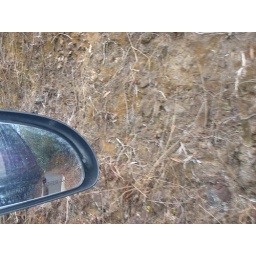
On the road to Hana, there were spots where the wall was within reaching distance from the window.